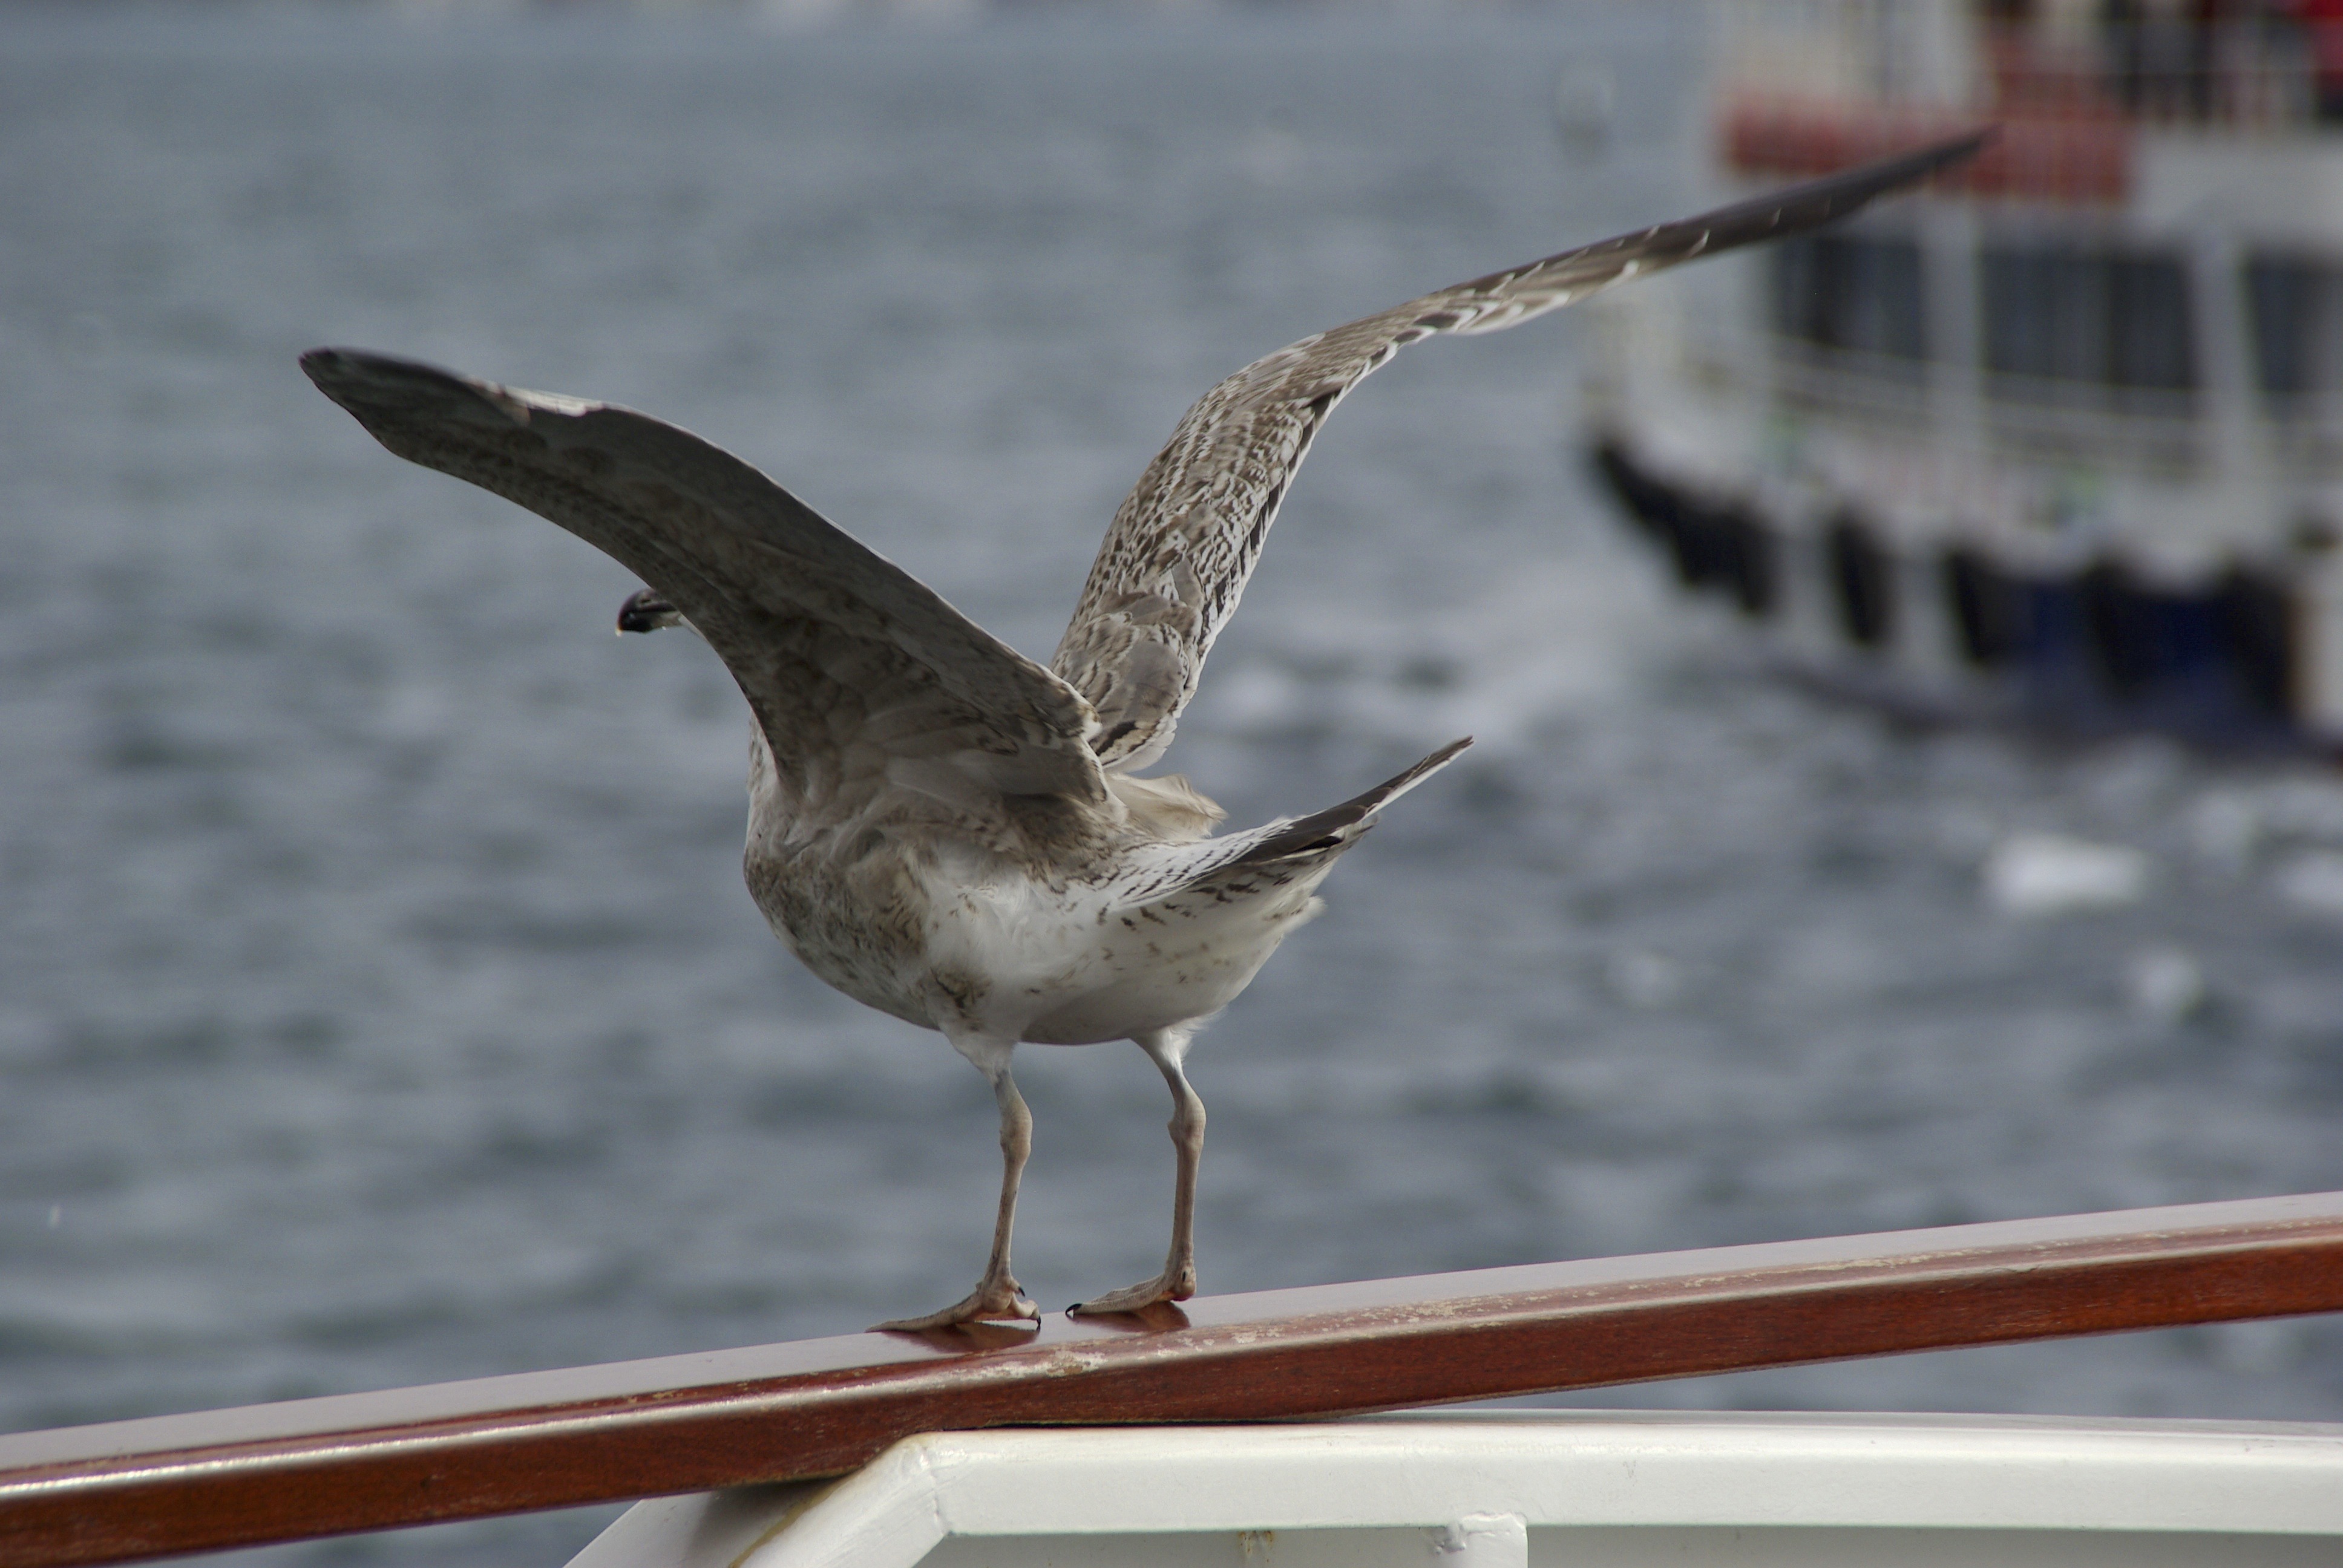
water, bird, wing, seabird, seagull, wildlife, gull, beak, fauna, start, gulls, vertebrate, shorebird, sandpiper, take off, charadriiformes